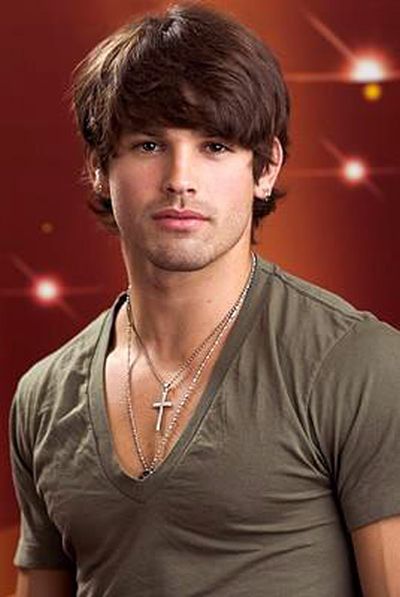
Portrait style: Real Portrait